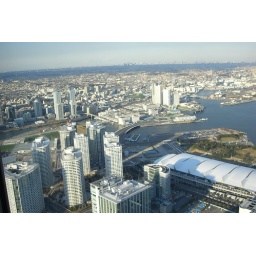
A view from the bar in the very top floor of Japans tallest skyscraper.